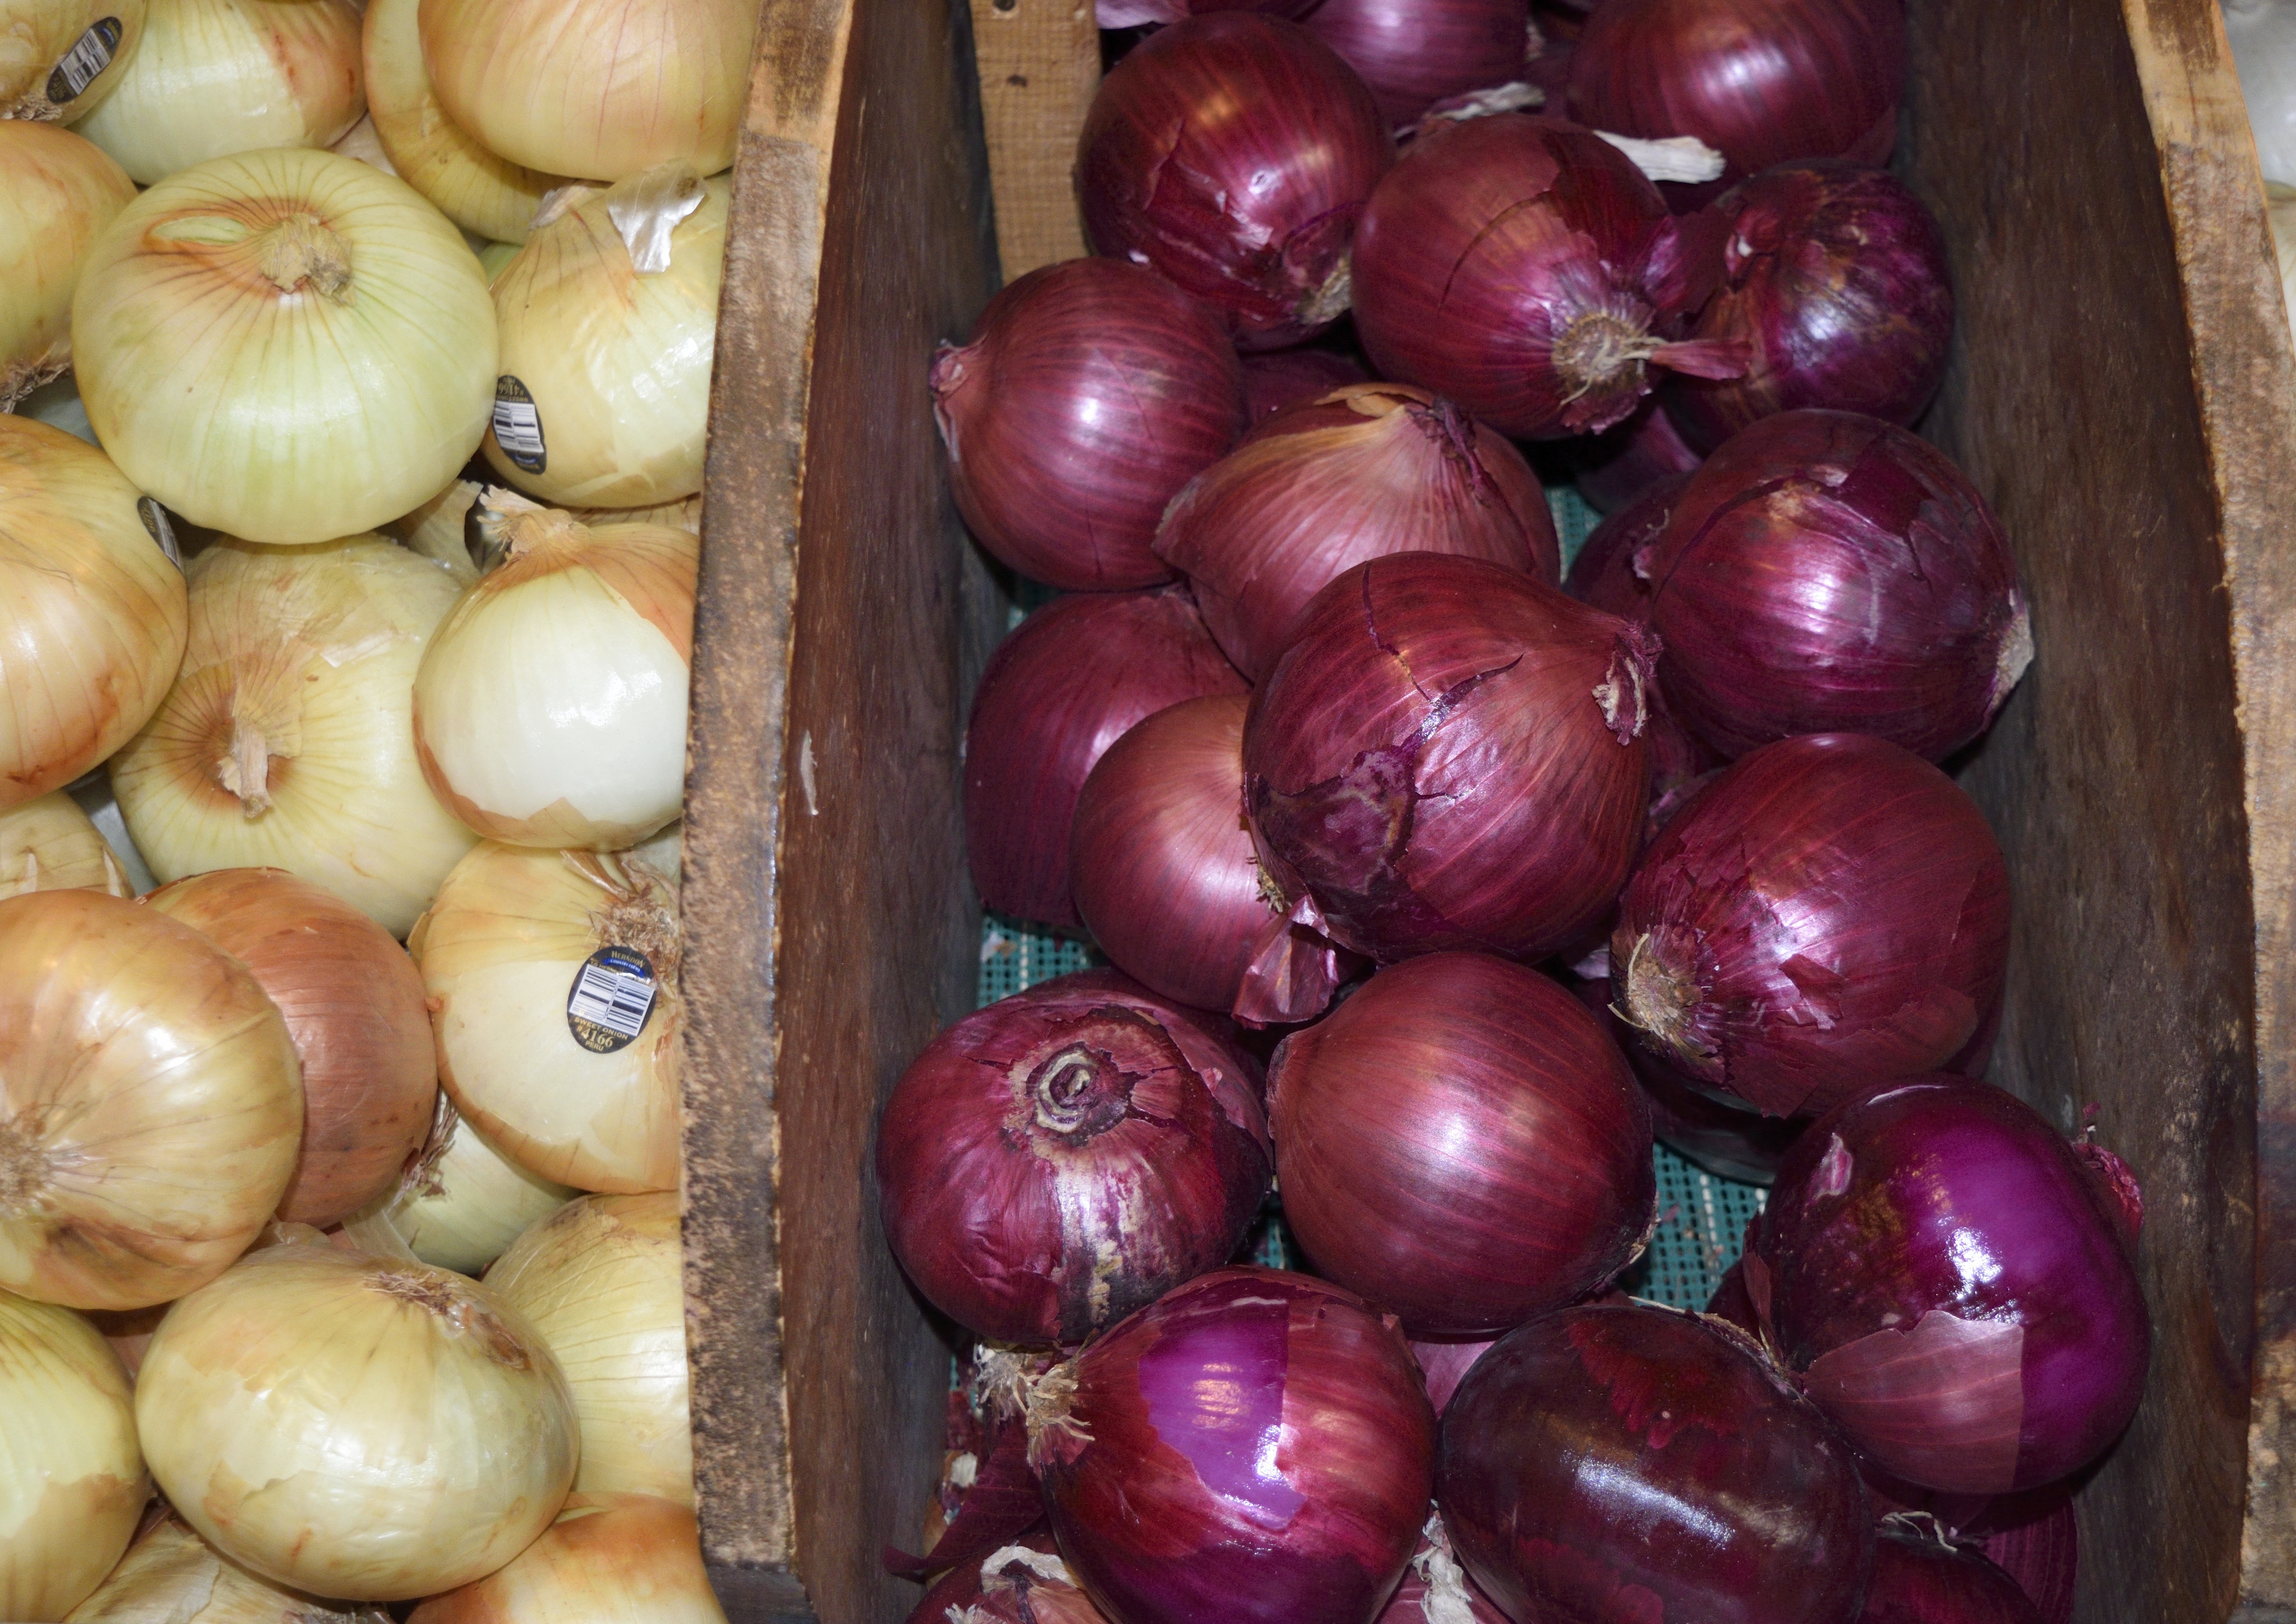
plant, ripe, meal, food, red, harvest, ingredient, herb, produce, vegetable, bulb, crop, natural, fresh, market, agriculture, healthy, onion, agricultural, product, vitamin, eating, vegetarian, sale, diet, organic, retail, onions, farmers, for sale, flowering plant, shallot, red onion, land plant, onion genus